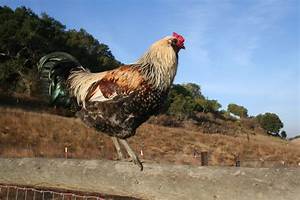
Label: chicken